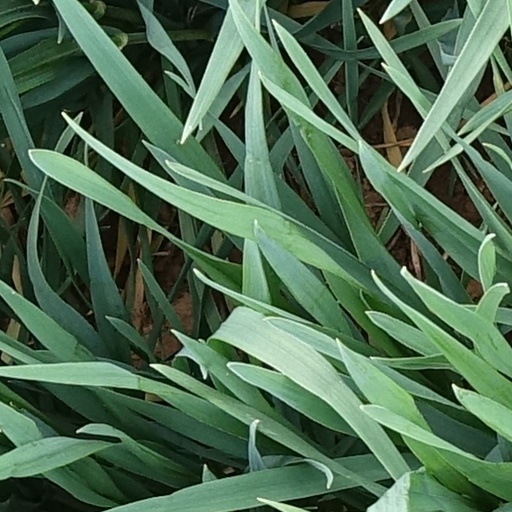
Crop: wheat